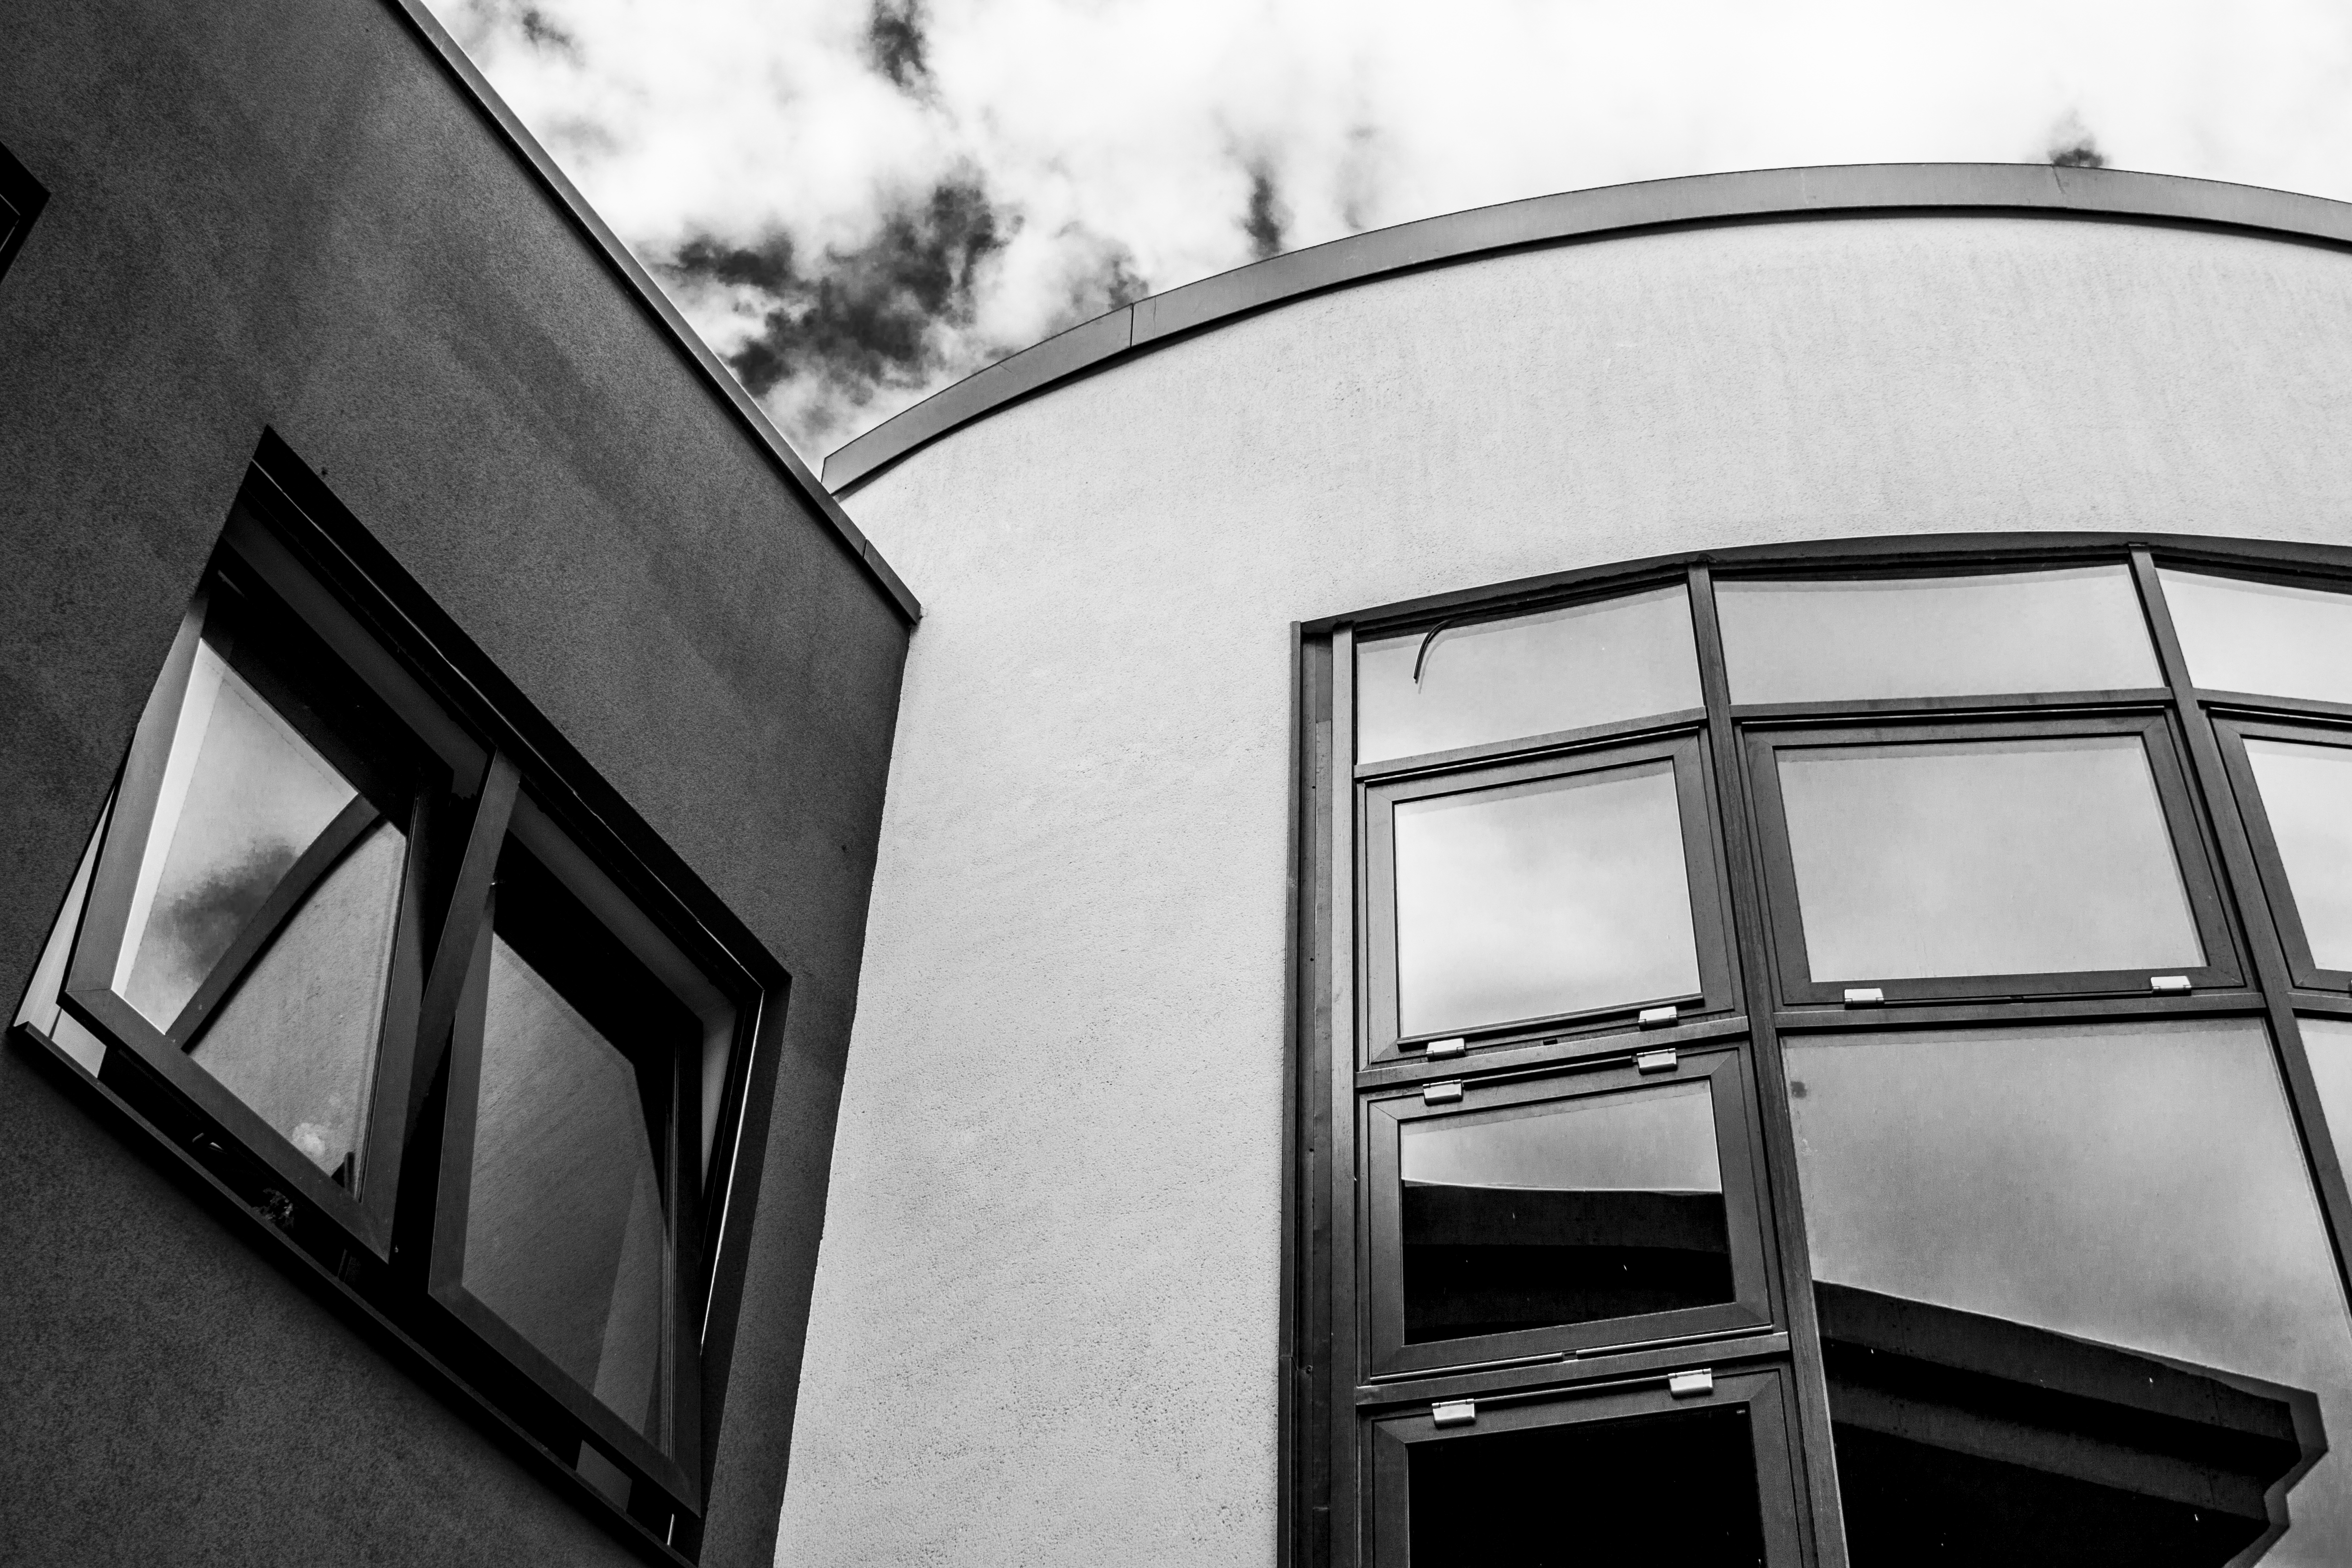
light, black and white, architecture, white, photography, house, window, facade, darkness, blue, black, monochrome, uk, blackandwhite, shape, peterborough, monochrome photography